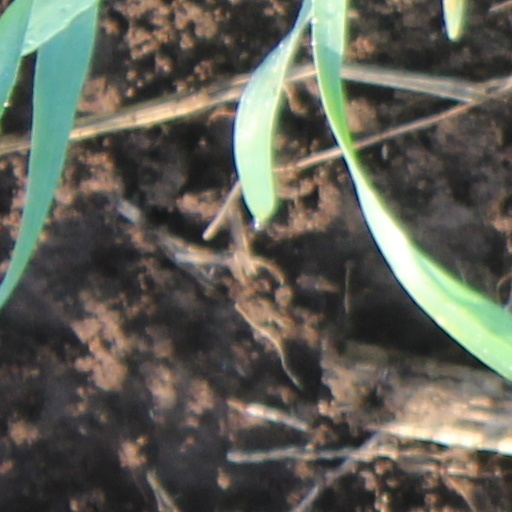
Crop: wheat